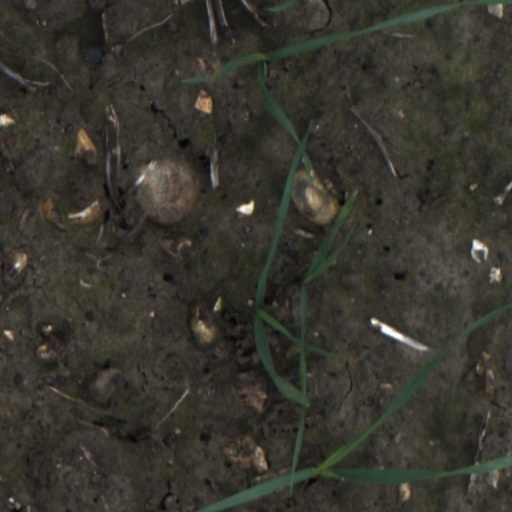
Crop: wheat